Ryan Firebee

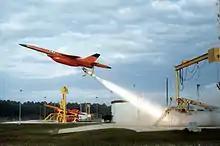
BQM-34F Firebee II RATO launch, Tyndall AFB 1982

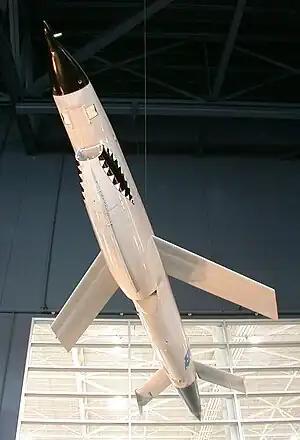
Ryan Model 147 "Lightning Bug" low-altitude reconnaissance drone (AQM-34L) at the Strategic Air Command & Aerospace Museum

Teledyne Ryan also developed a third-generation Model 166 Firebee II with supersonic performance, with the U.S. Navy awarding a development contract to the company in 1965. Initial flight was in 1968. Although its external appearance was substantially different from that of the original Firebee, the Firebee II used the same engine and control systems, and confusingly retained the BQM-34 designation. The Navy version was the BQM-34E, while the Air Force version was the BQM-34F.